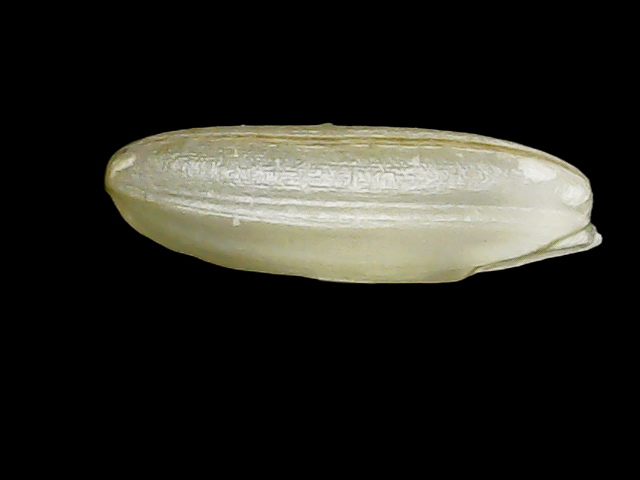
Rice variety: Binadhan23